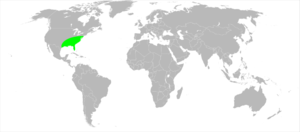
Zygoballus sexpunctatus est une espèce d'araignées aranéomorphes de la famille des Salticidae.